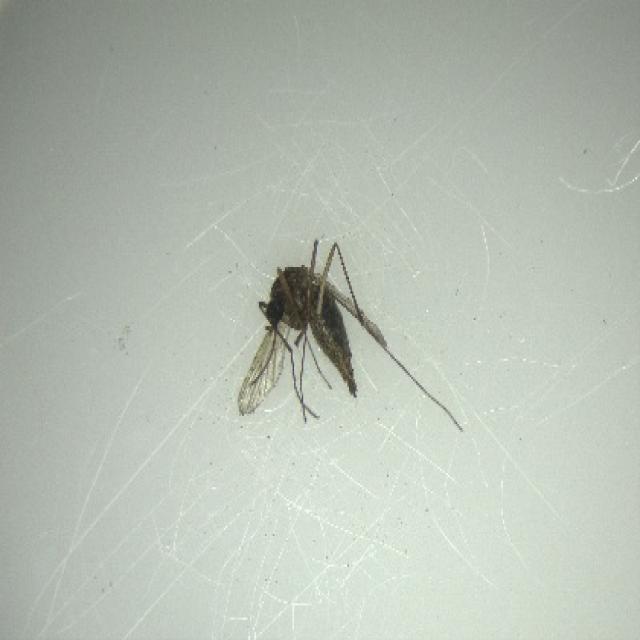
Species: aedes_vexans